Paya Lebar Air Base

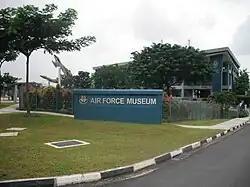
The RSAF Museum

Under Singapore's authorisation, Paya Lebar Air Base is utilised by several units of the United States Air Force and United States Navy, including elements of the United States Marine Corps Aviation. It serves as a strategic refuelling and staging post for transiting aircraft, particularly within the Indo-Pacific region. Since 31 October 1991, the 497th Combat Training Squadron has been permanently based at Paya Lebar, conducting regular flight operations in coordination with the Republic of Singapore Air Force.